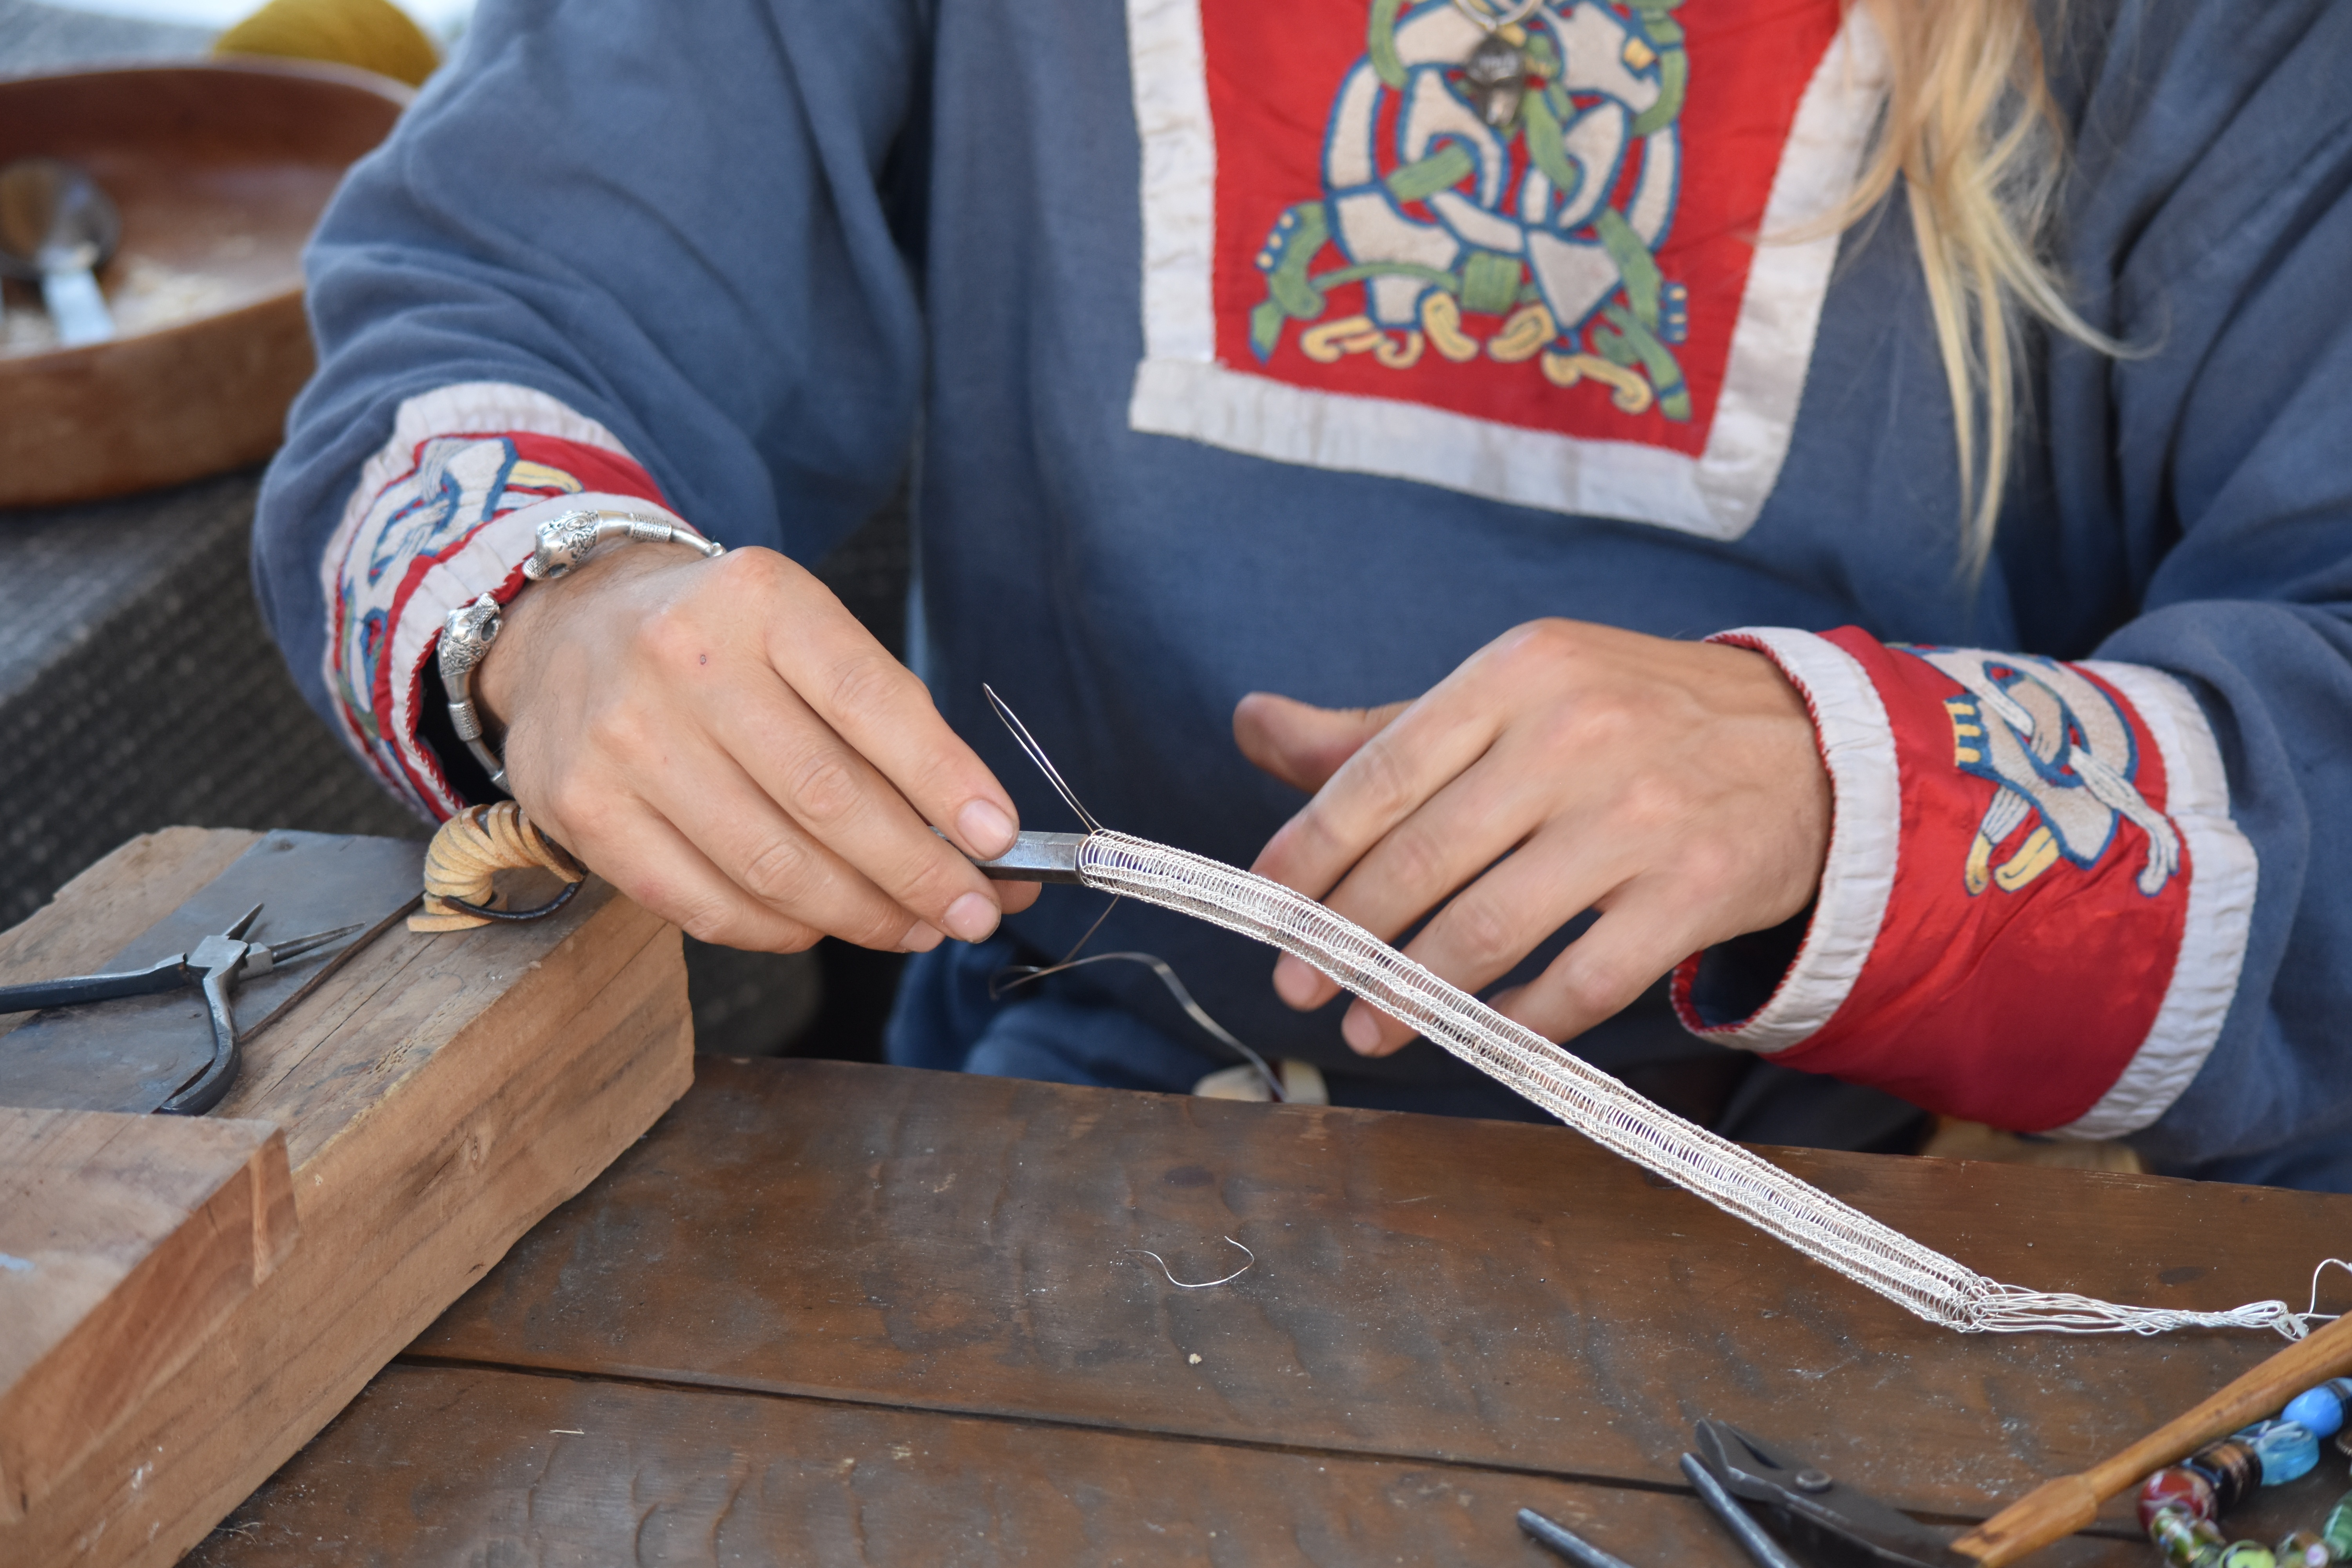
wood, craft, art, hands, carving, job, hand made